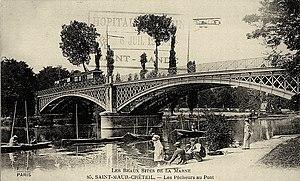
Pont de Créteil
Le pont de Créteil est un pont français qui enjambe la Marne entre Créteil et Saint-Maur-des-Fossés, quelques dizaines de mètres en aval du barrage de Créteil. Inauguré le 9 avril 1841, il remplace l'ancestral système de bac.